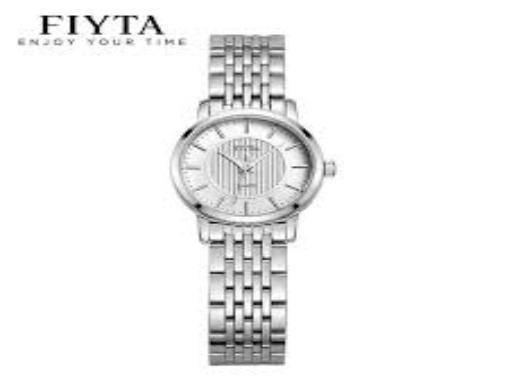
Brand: fiyta
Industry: Electronic